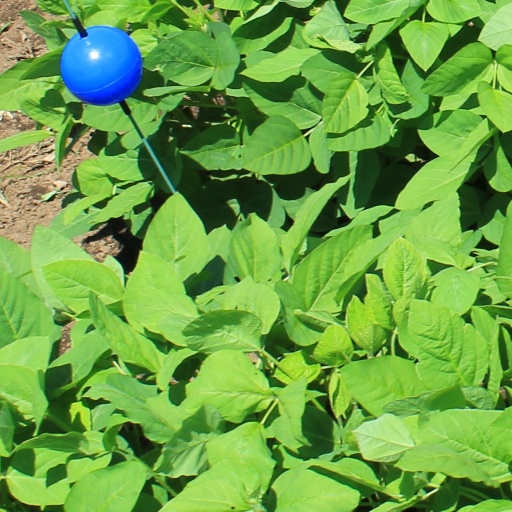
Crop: soybean